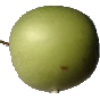
Label: apple_granny_smith